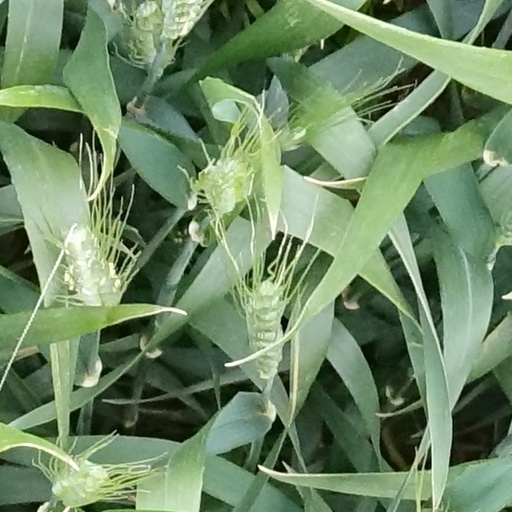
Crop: wheat